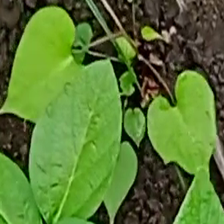
Weed species: Obscure_morning _glory(Ipomoea obscura)